List of characters in the Breaking Bad franchise

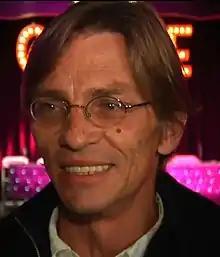
Charles Baker

Kenny (Kevin Rankin) is Jack's protégé and second-in-command, and the Brotherhood's tech expert.